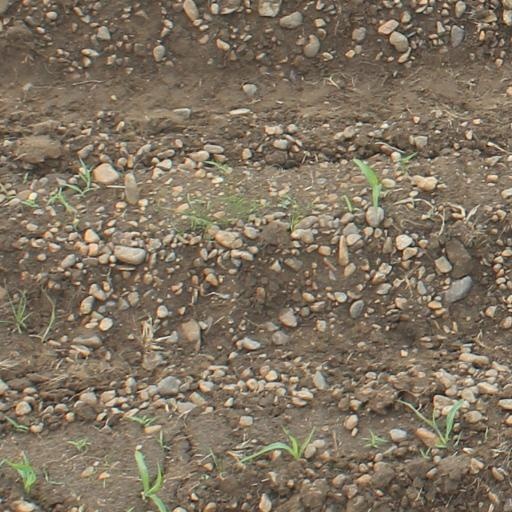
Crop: maize; corn